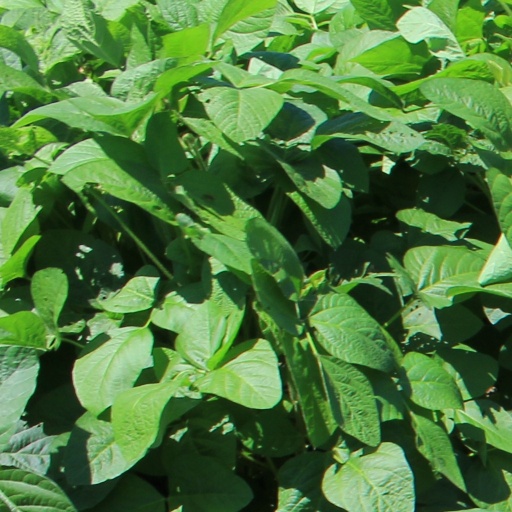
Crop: soybean